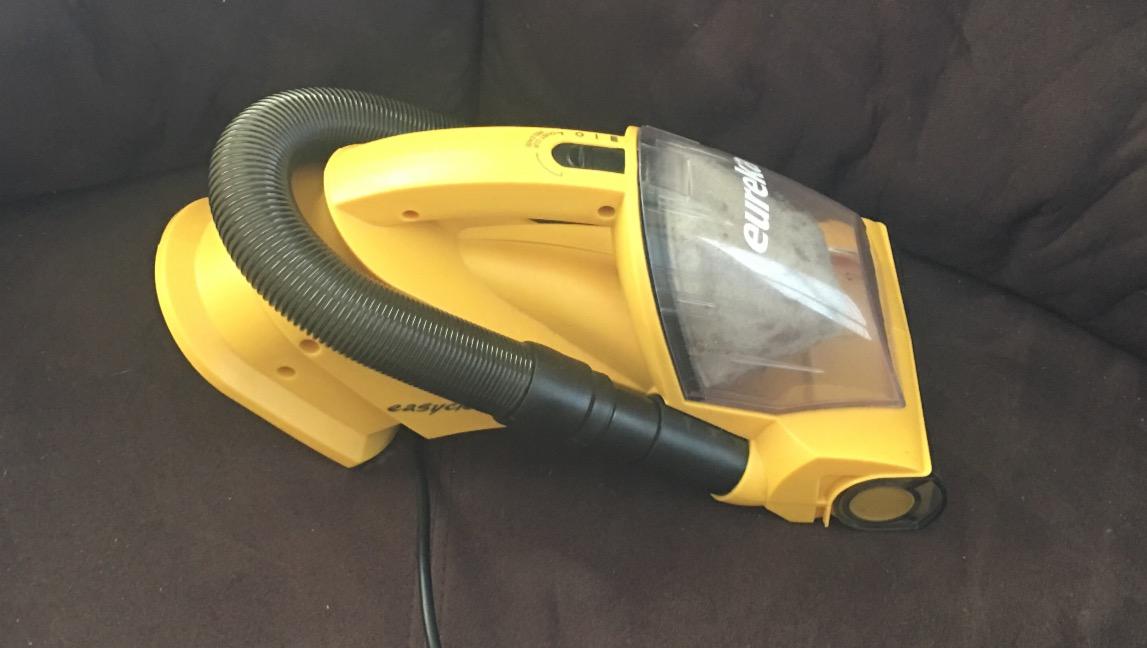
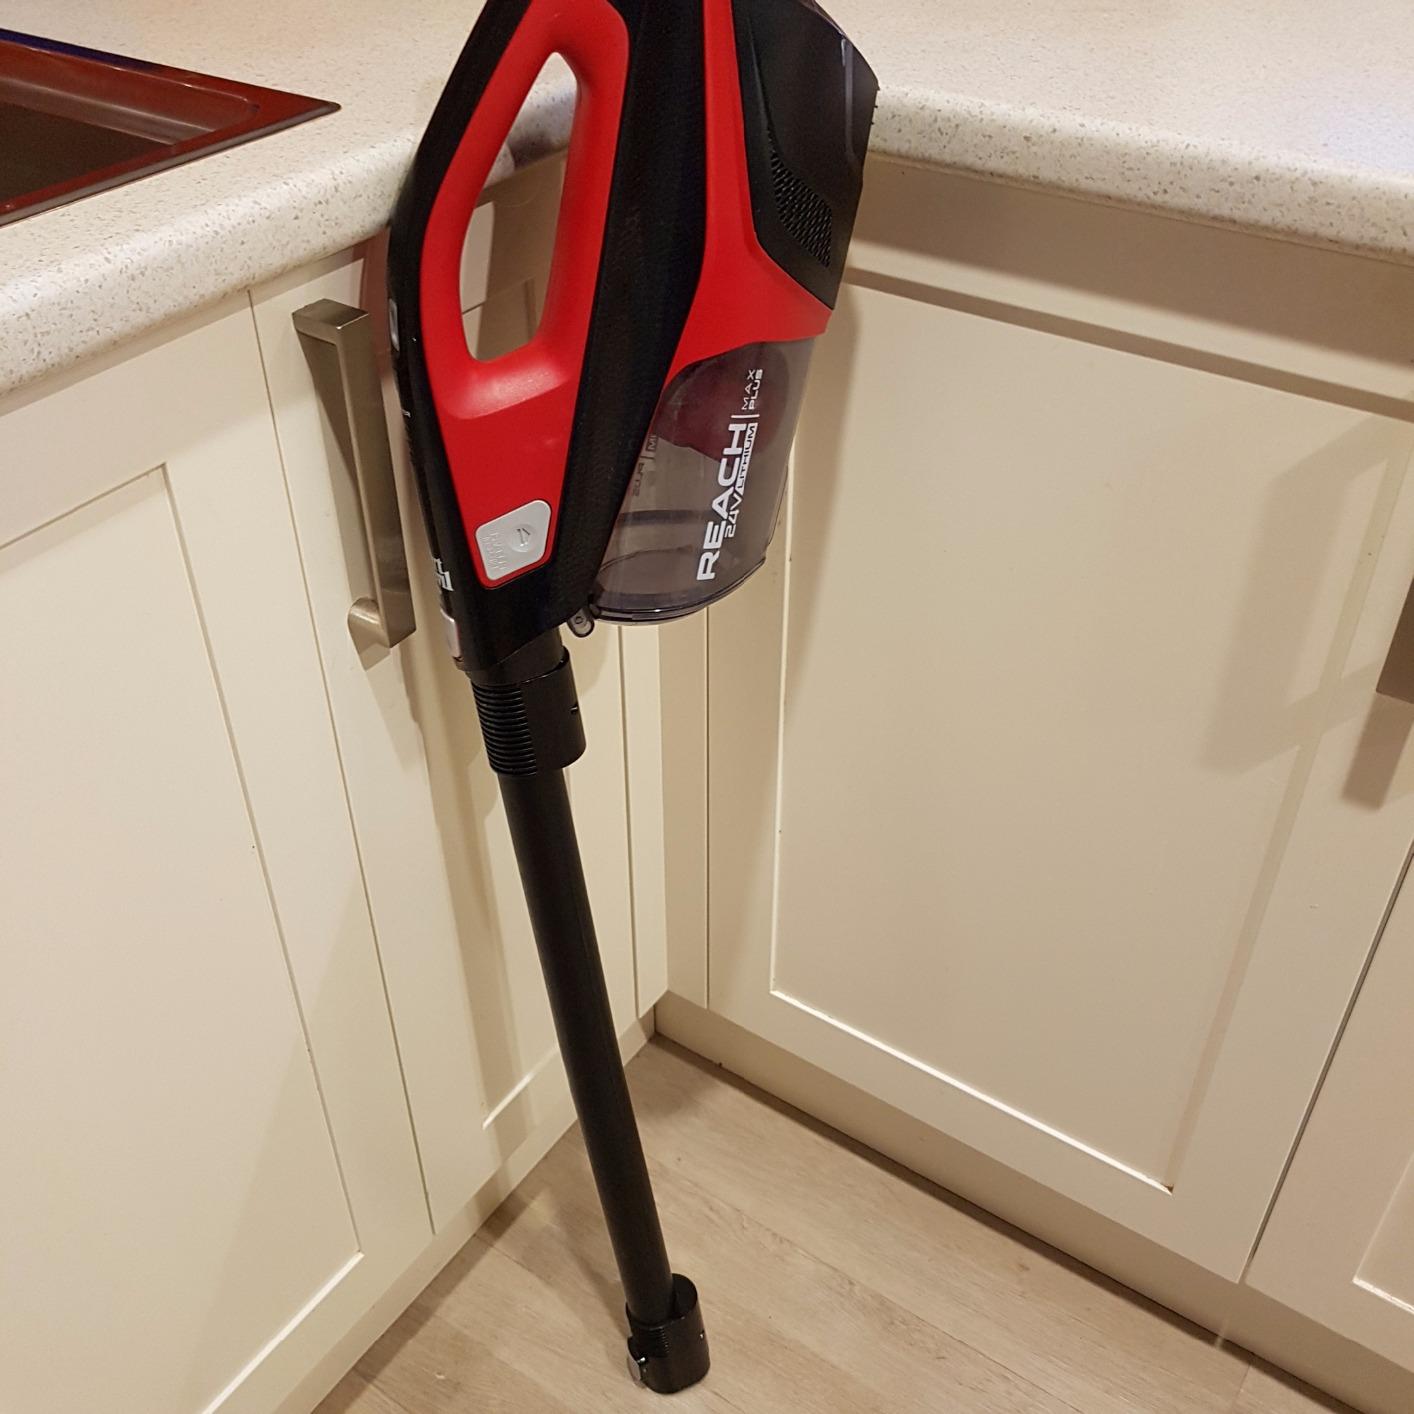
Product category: items_vacuum
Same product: no